List of historical markers of the Philippines in Northern Mindanao

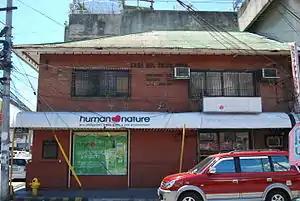
Casa del Chino Ygua house and marker, Cagayan de Oro, Misamis Oriental

This list of historical markers installed by the National Historical Commission of the Philippines (NHCP) in Northern Mindanao (Region X) is an annotated list of people, places, or events in the region that have been commemorated by cast-iron plaques issued by the said commission. The plaques themselves are permanent signs installed in publicly visible locations on buildings, monuments, or in special locations.